The Jews (film)

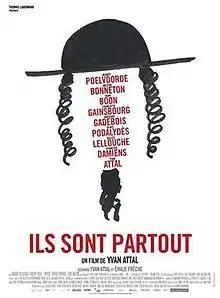
Theatrical release poster

The Jews (original title: Ils sont partout, or "They Are Everywhere") is a 2016 French-language film directed by Yvan Attal. The film deals with antisemitism in France.